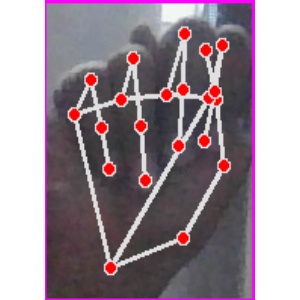
अक्षर: न